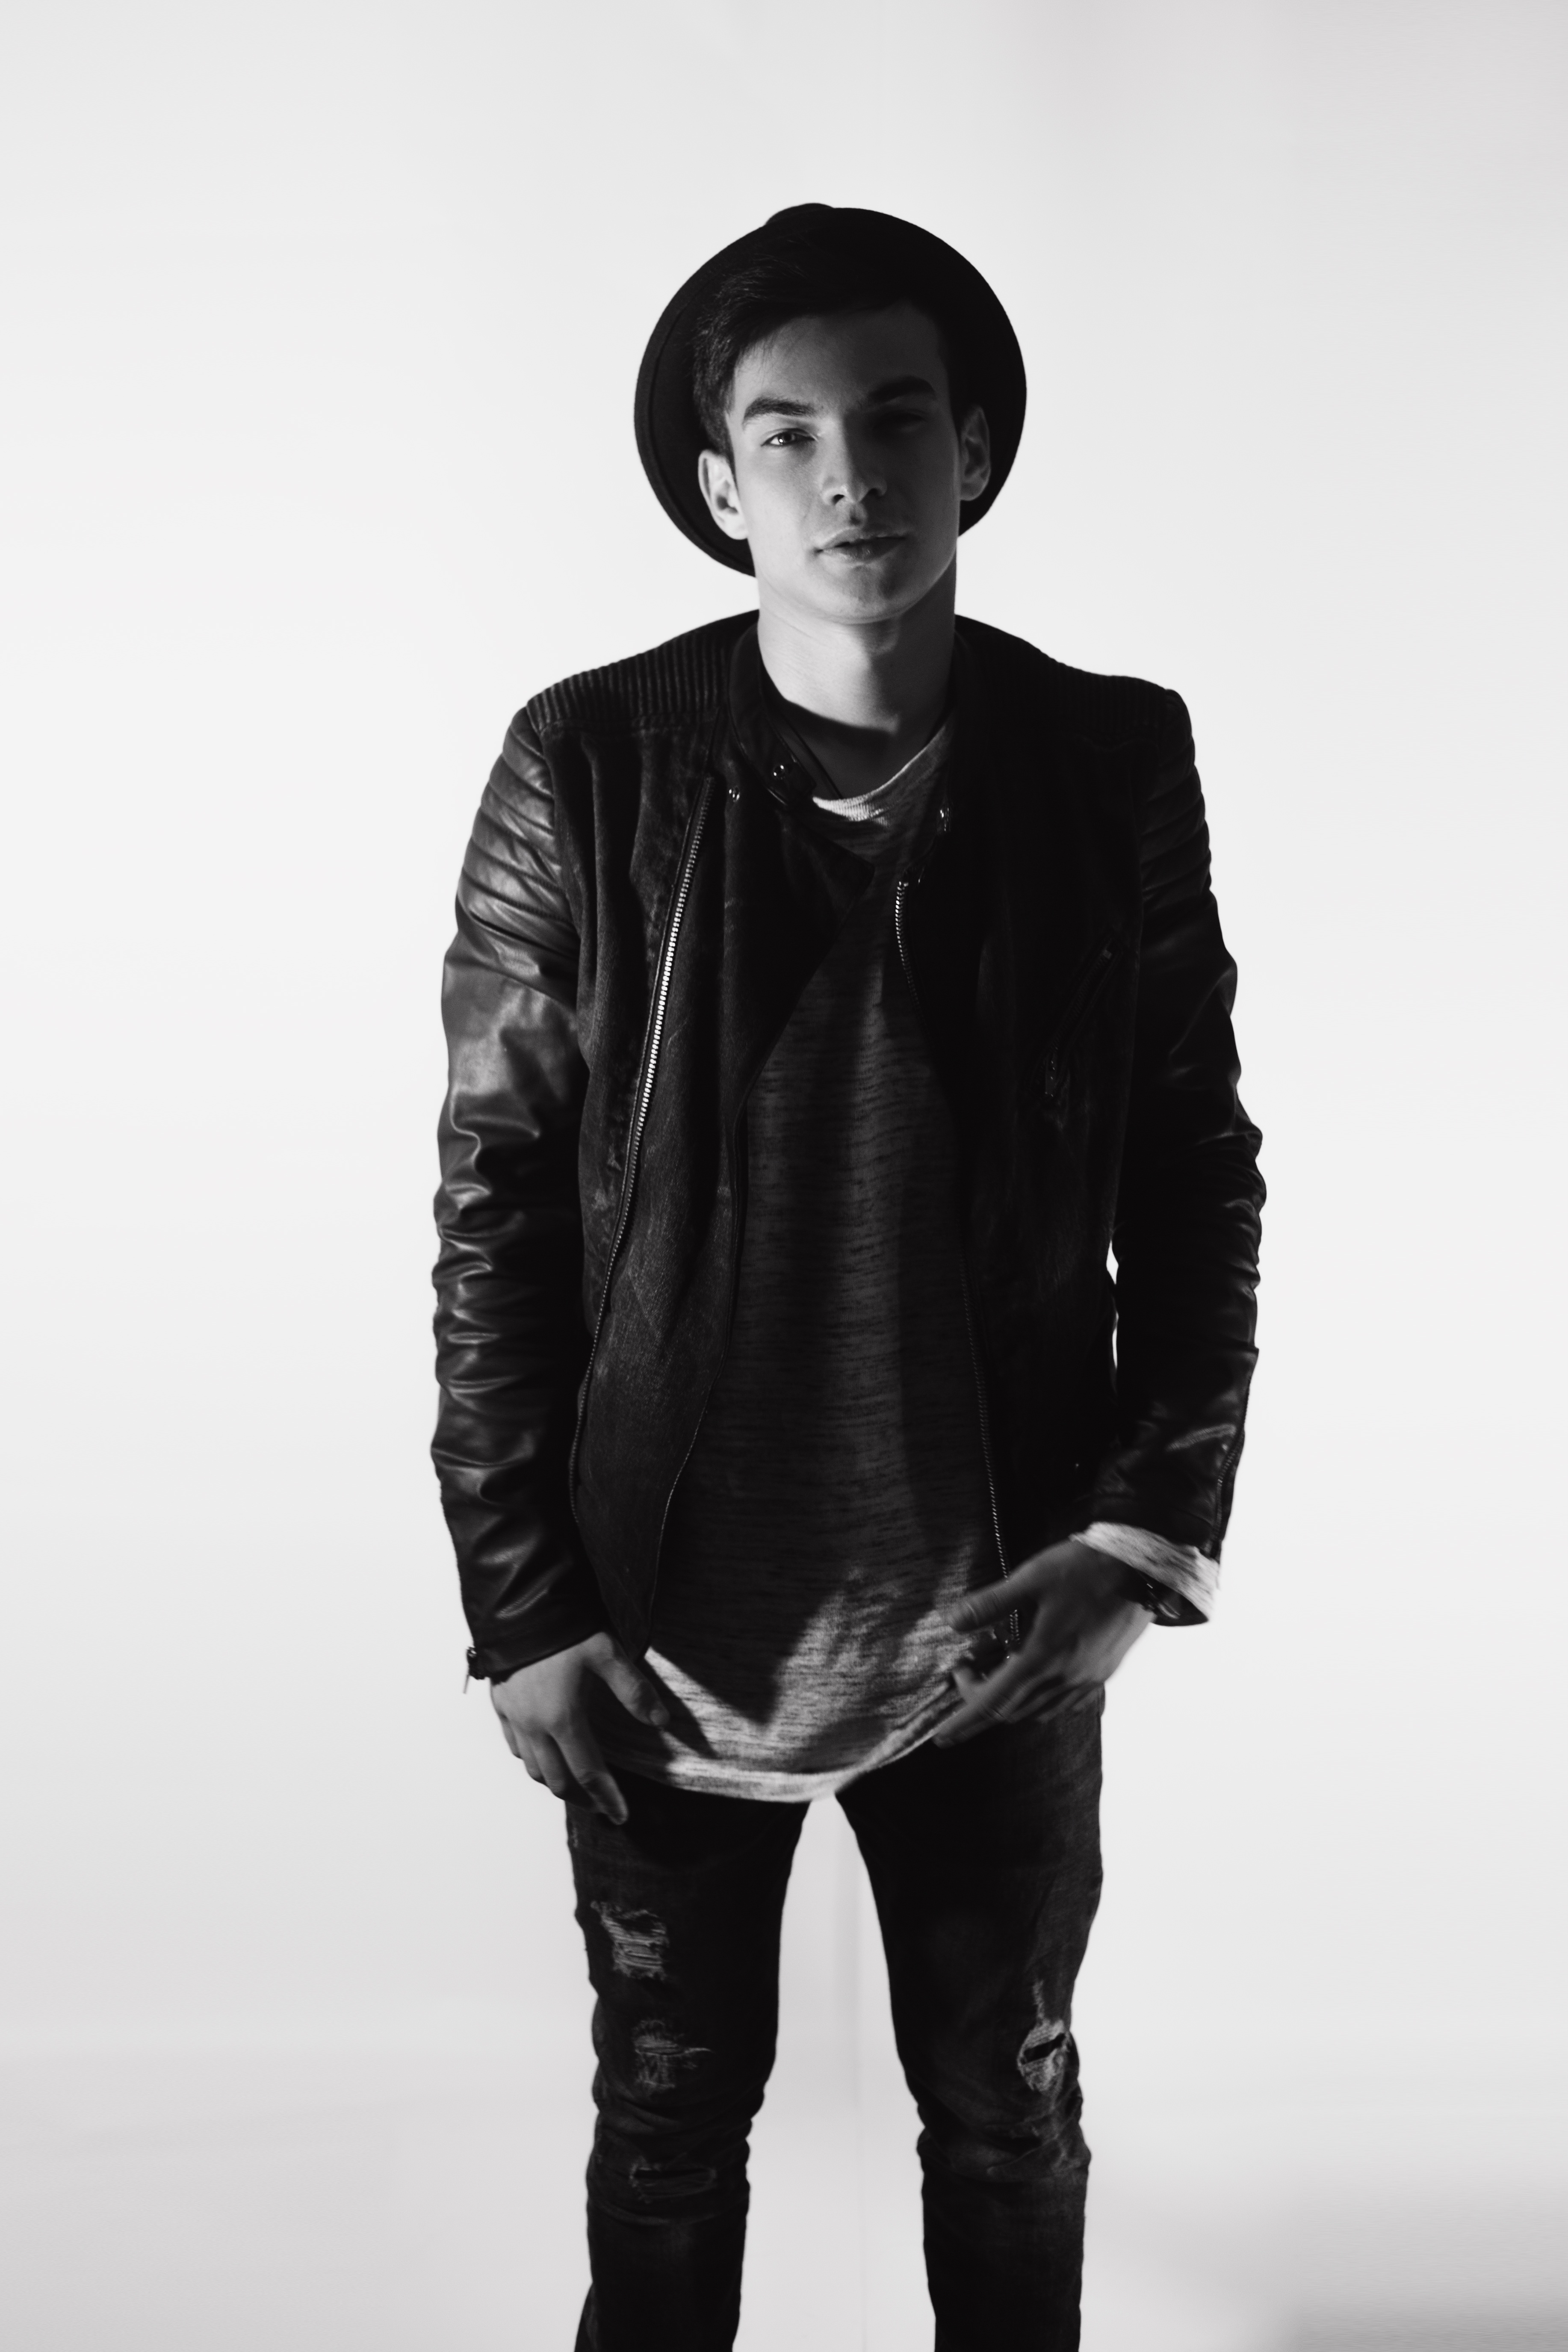
rock, black and white, leather, photography, star, guy, fur, model, spring, studio, fashion, clothing, black, monochrome, jacket, outerwear, textile, gentleman, photoshoot, white background, photo shoot, in hat, black clothes, monochrome photography